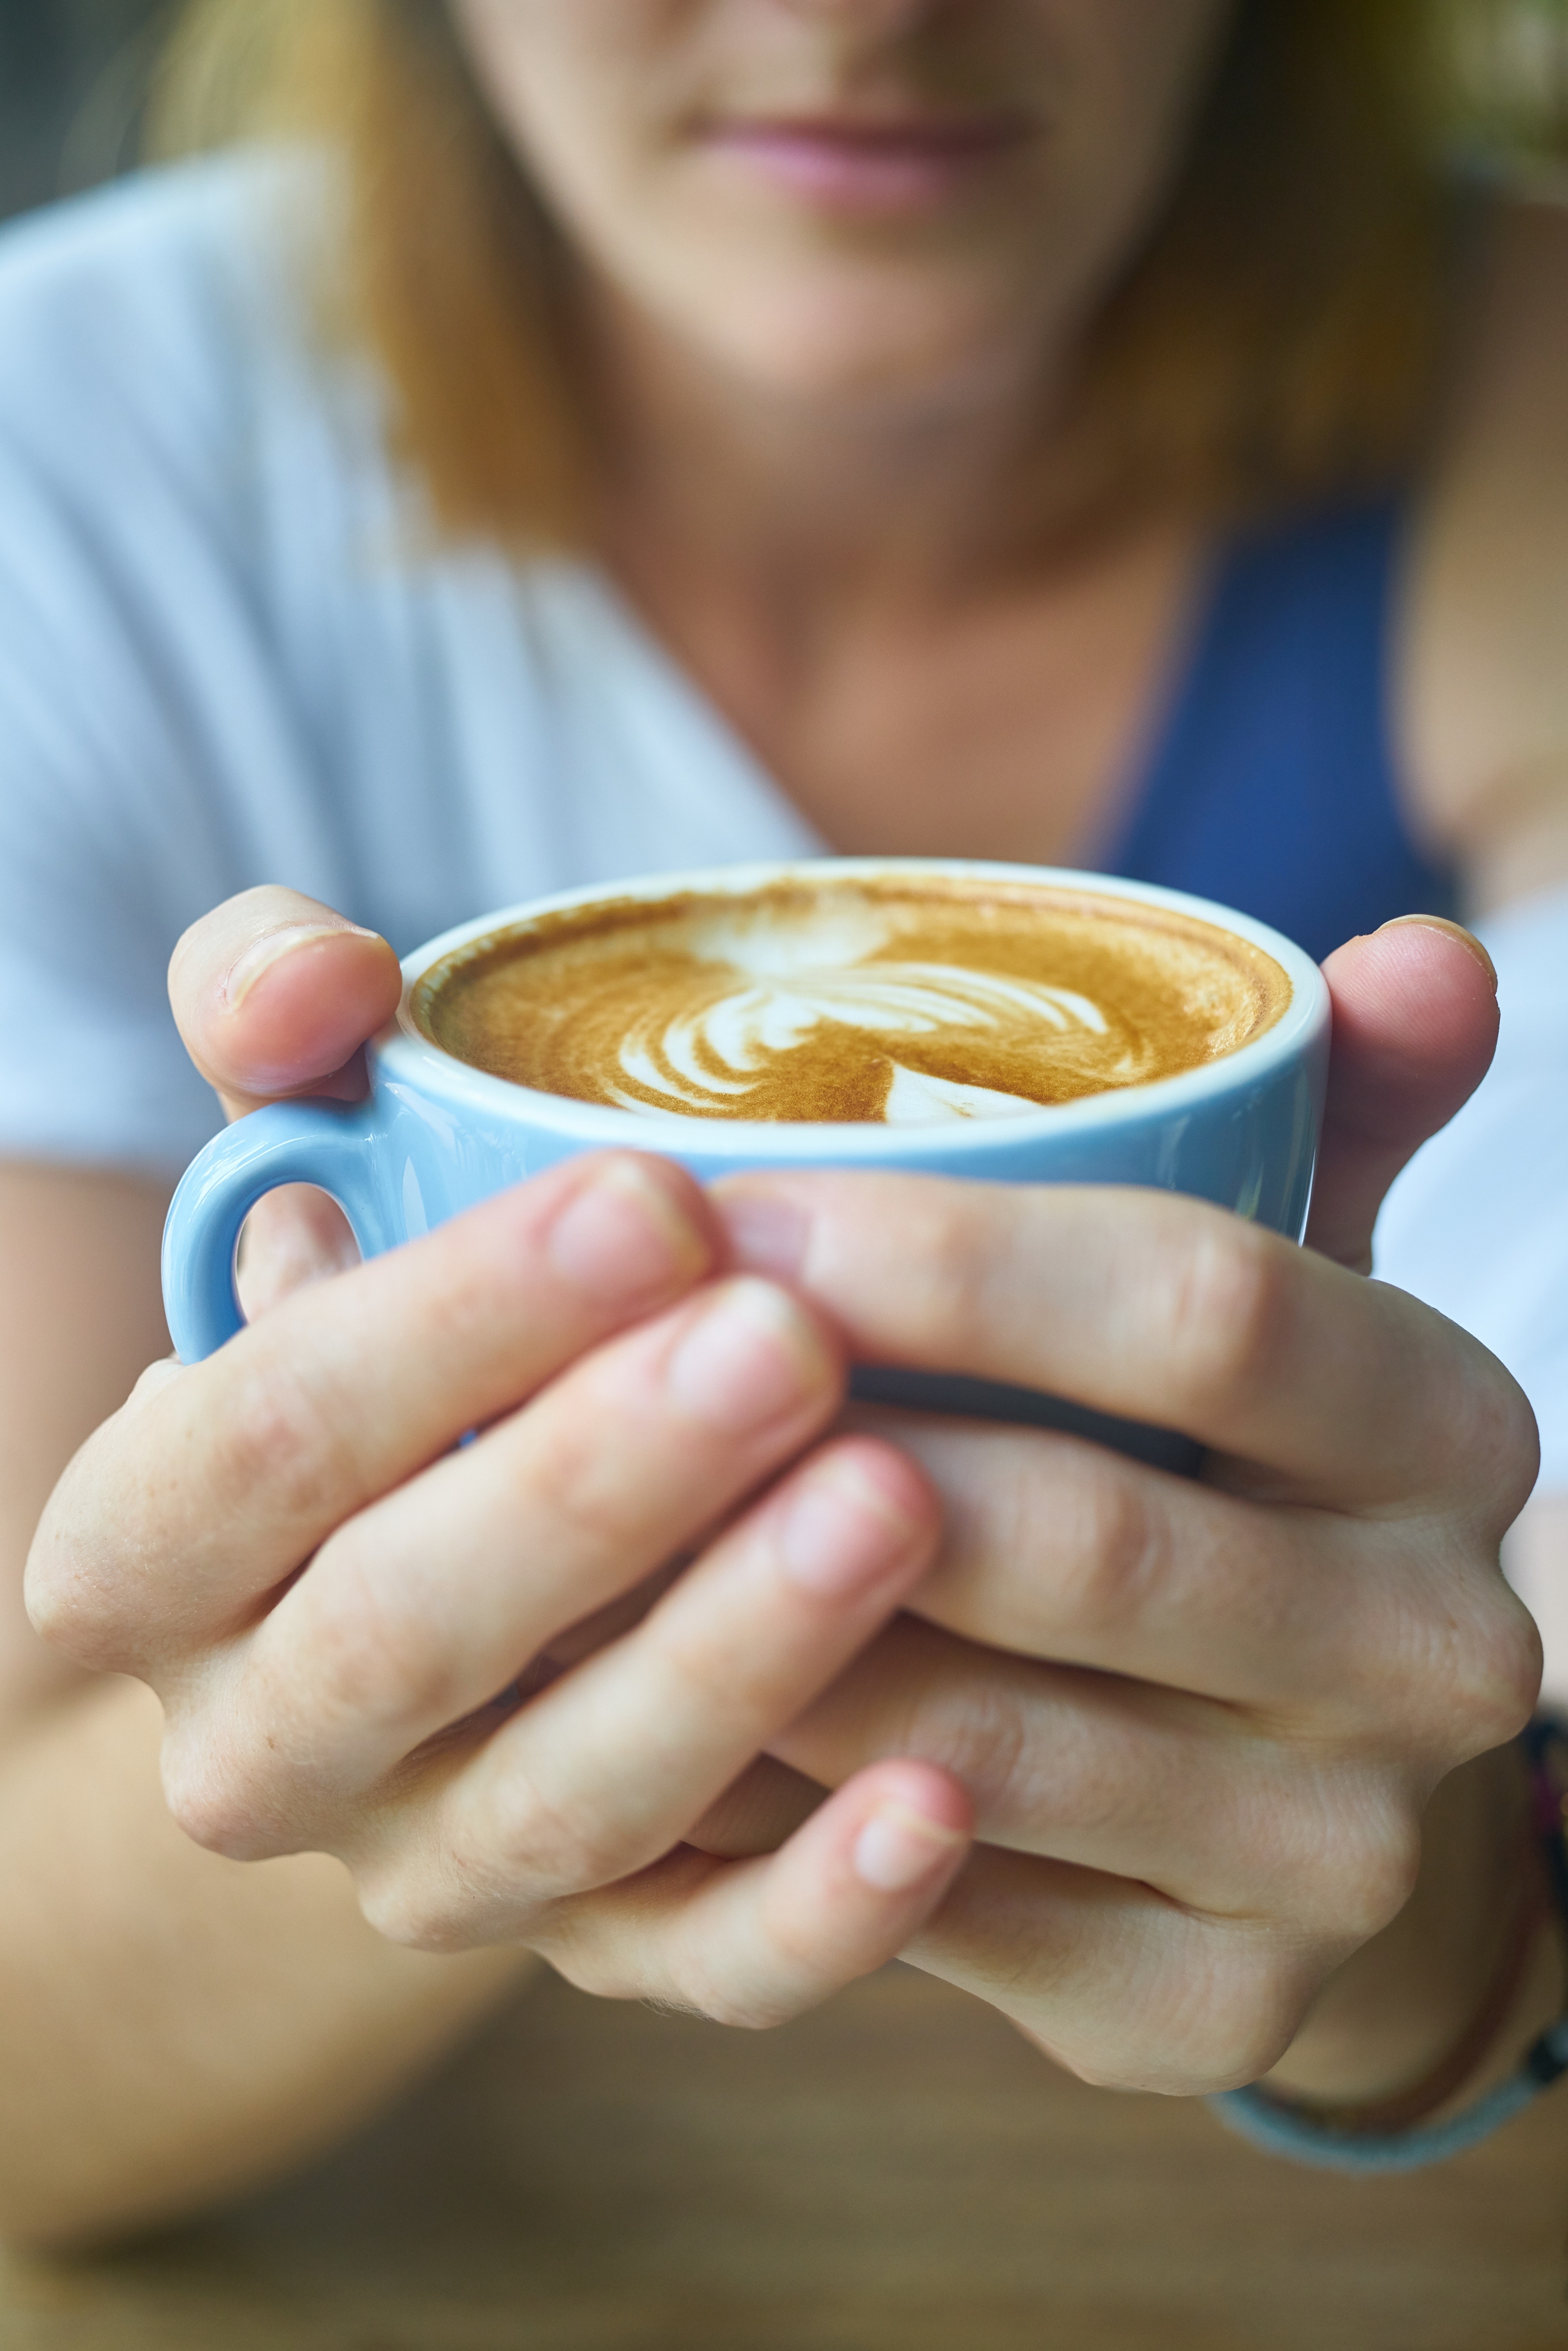
flat white, cup, coffee cup, coffee, cappuccino, coffee milk, hand, cafe au lait, white coffee, ipoh white coffee, caff macchiato, drink, food, cortado, latte, espresso, caffeine, babycino, drinkware, hot chocolate, tableware, cuban espresso, eating